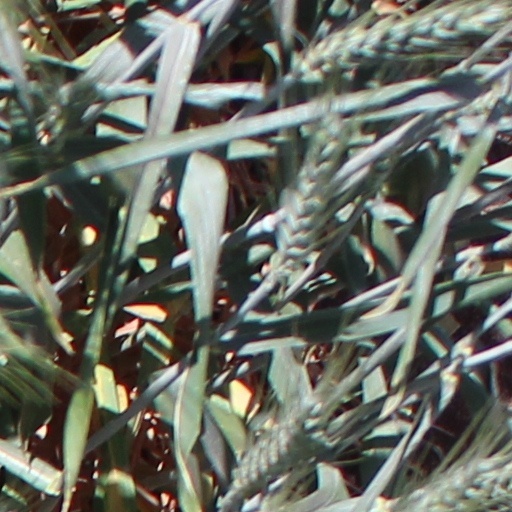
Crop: wheat